Raj Hamsa Ultralights

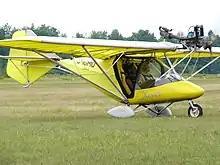
X-Air 602T

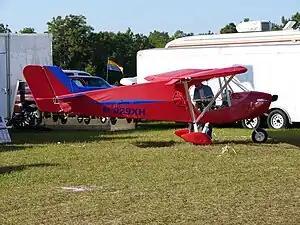
X-Air Hanuman

The X-Air and Hanuman are both accepted by Transport Canada as Advanced Ultra-light Aeroplanes in Canada.